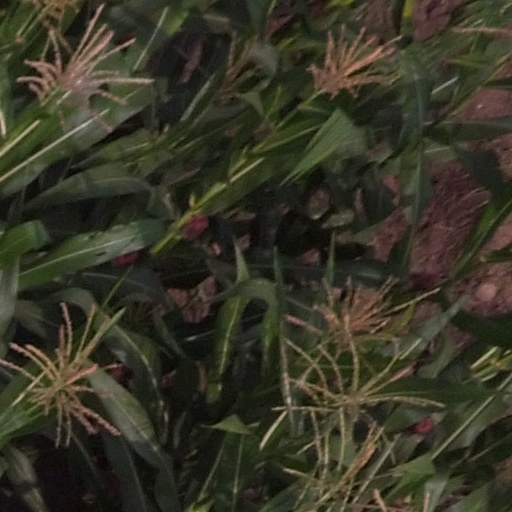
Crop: maize; corn